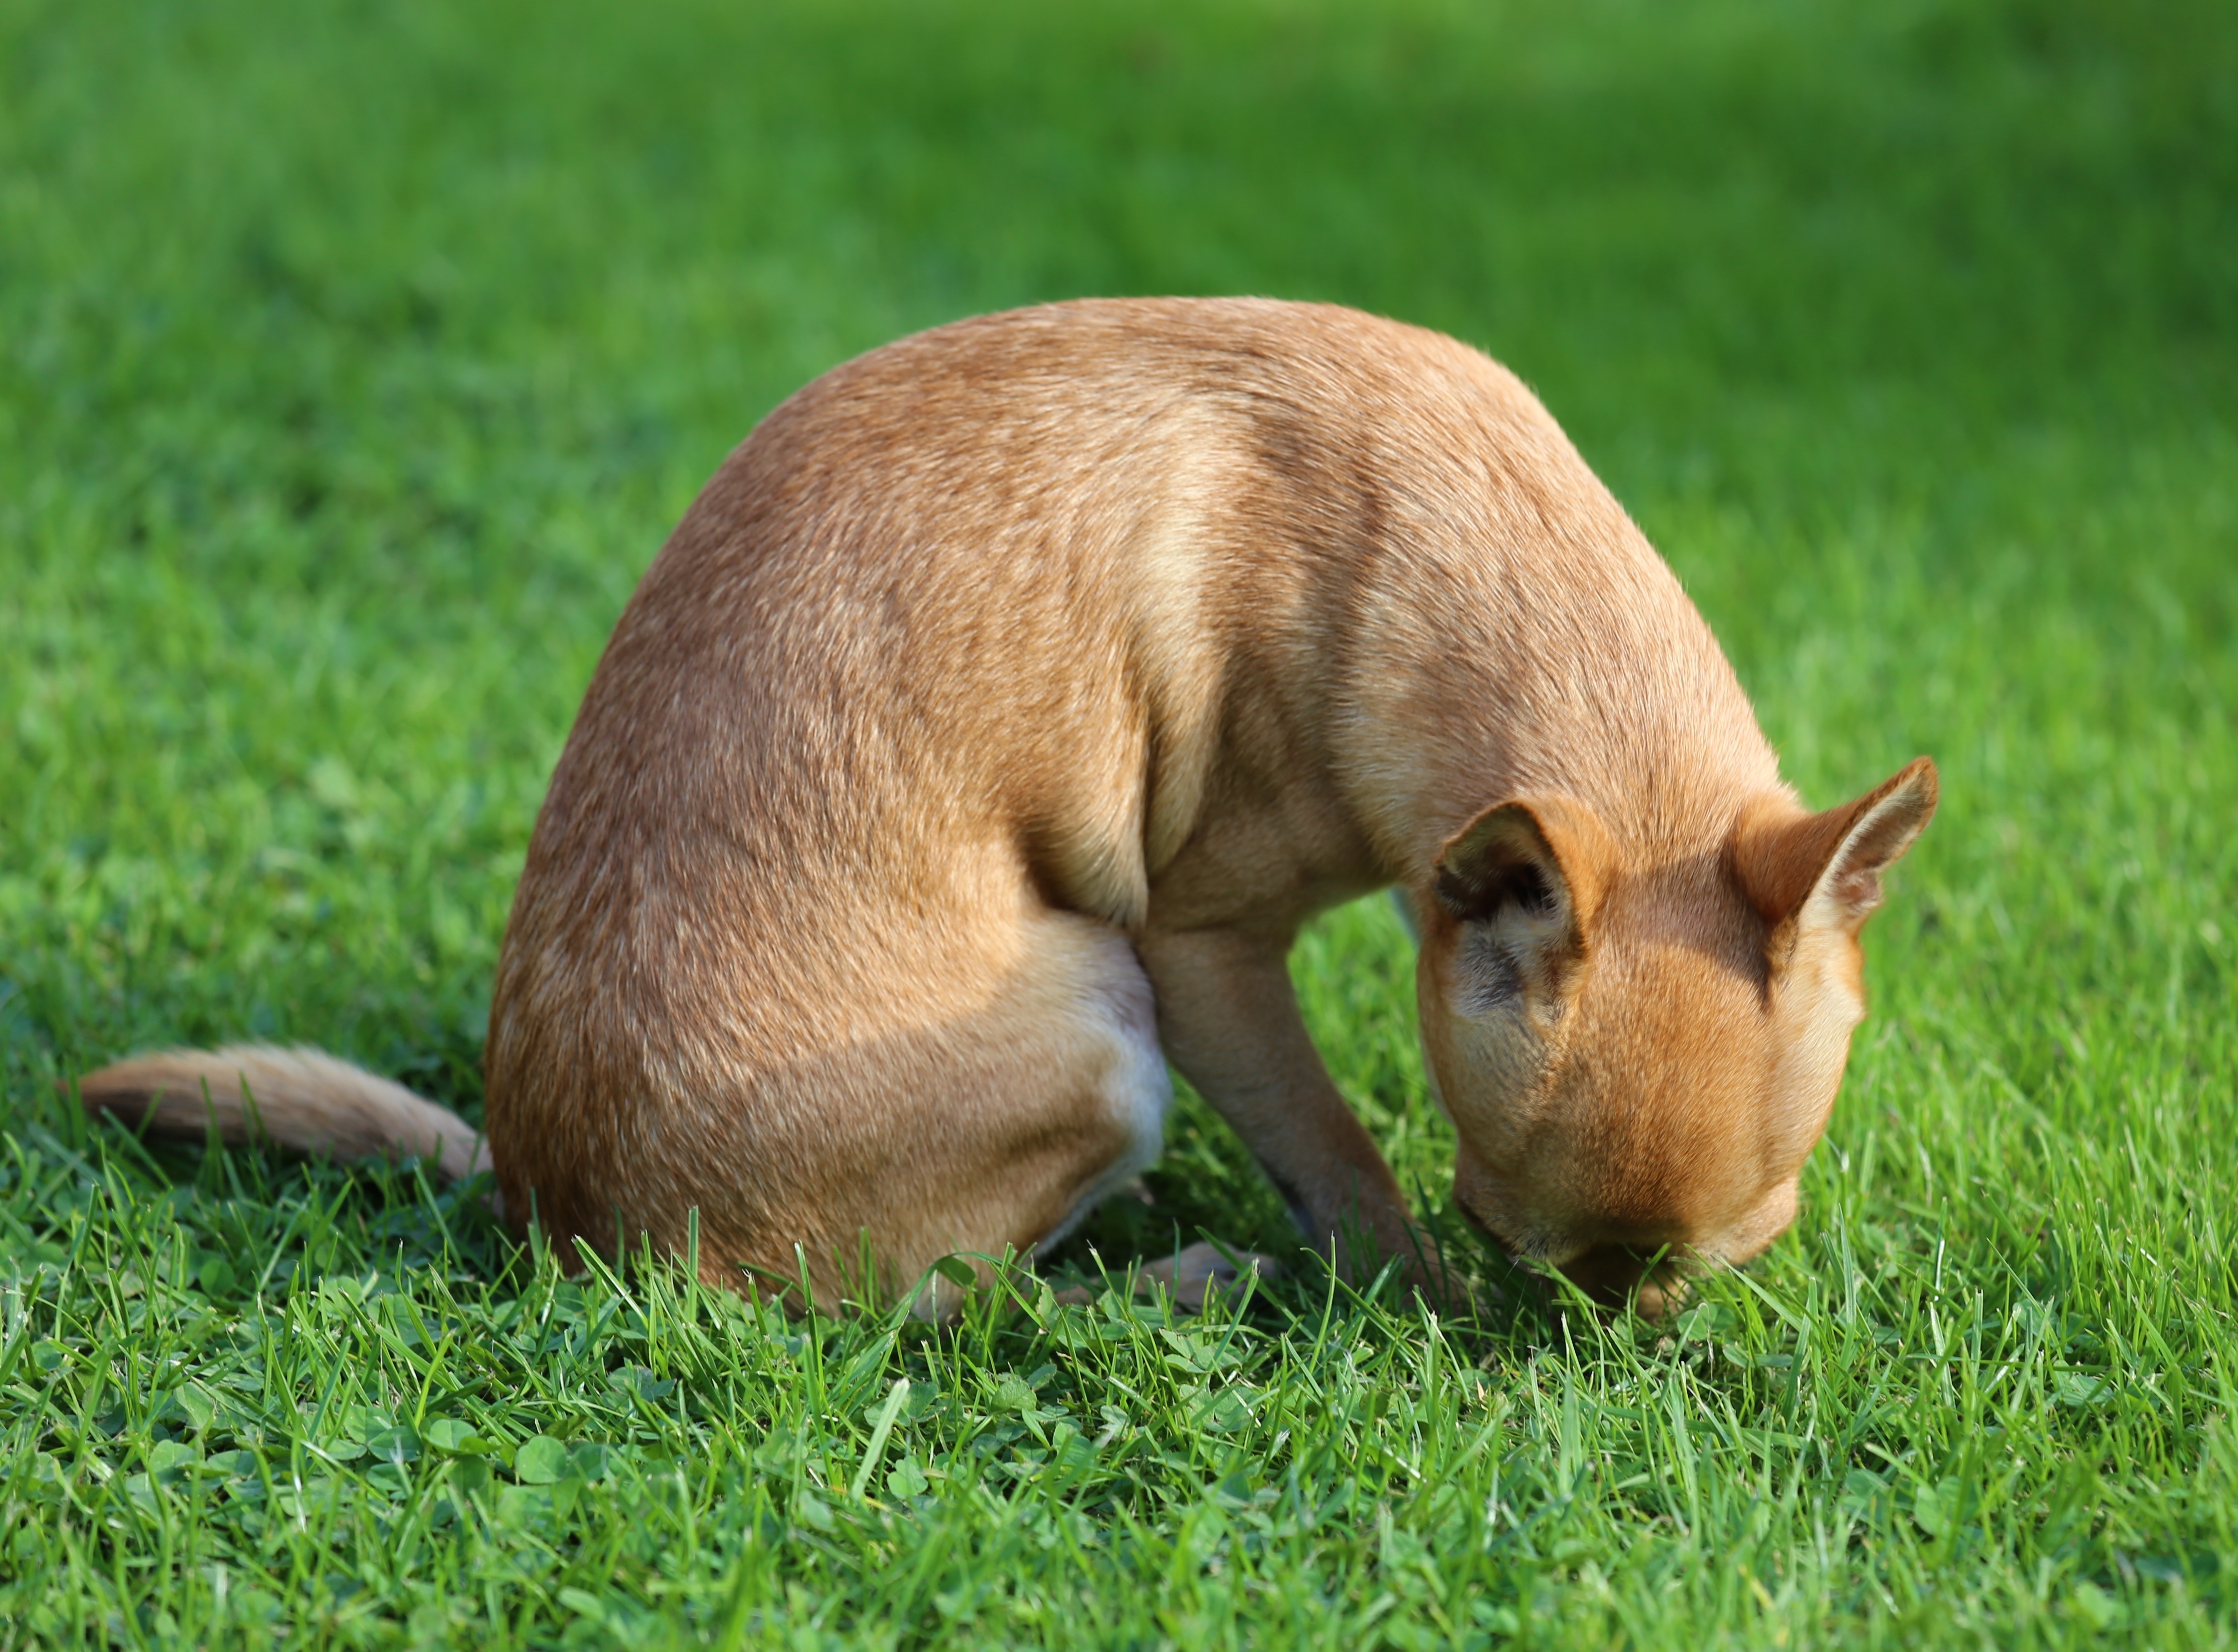
grass, puppy, dog, wildlife, mammal, fauna, rabbit, smell, vertebrate, chihuahua, dog like mammal, rabits and hares, sobel